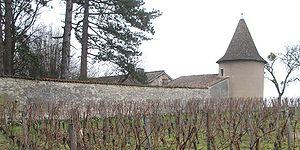
Le château de Marigny est situé sur une terrasse dominant la Saône, sur la commune de Fleurville, dans le département de Saône-et-Loire, en France.